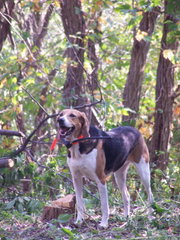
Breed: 223-n000074-English_foxhound